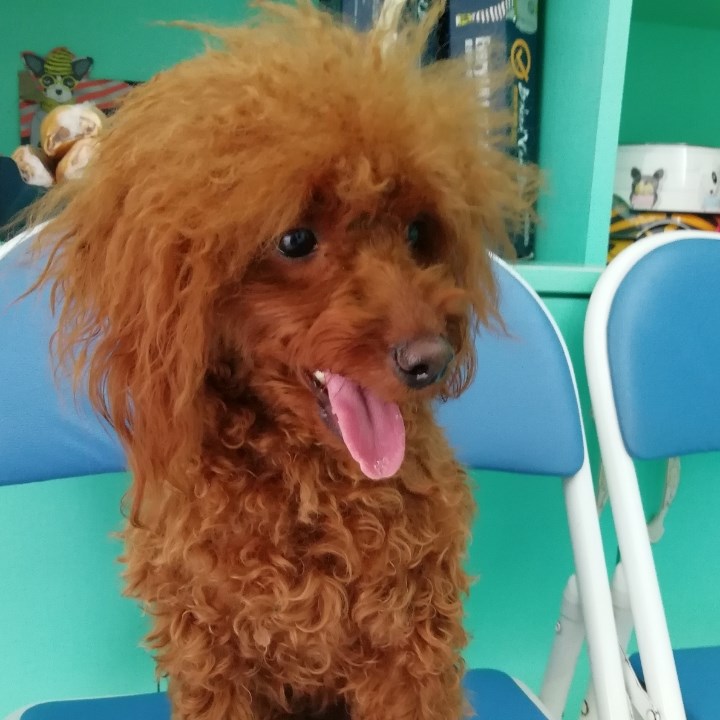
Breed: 7449-n000128-teddy